Plantain soup

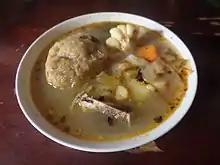
Caldo de bolas de verde

"Caldo de bolas de verde" (green plantain dumpling soup) is from coastal Ecuador. The dumplings (balls) are made from green plantains stuffed with meat and vegetables. The beef broth includes corn and yuca.